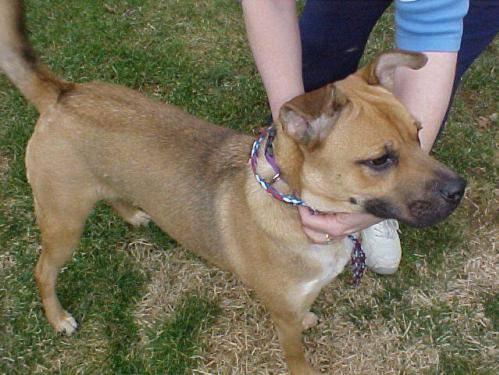
dog